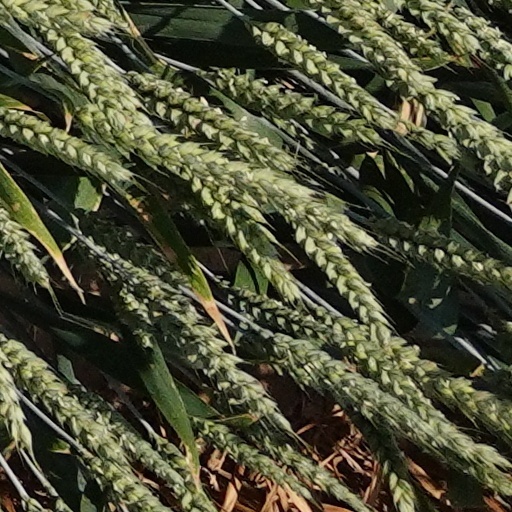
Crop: wheat